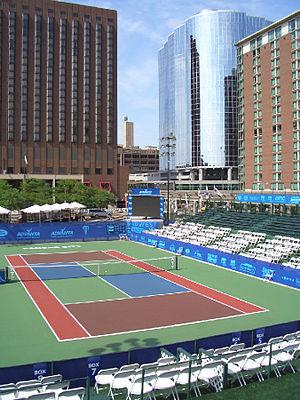
Le tennis se pratique sur un court aux dimensions précises. Cependant, ce court peut être composé de différents revêtements, ce qui a une conséquence sur la possibilité de glisser et surtout la hauteur et la vitesse de la balle au rebond et donc sur la vitesse de jeu. Dans les tournois professionnels, on retrouve principalement quatre types de surfaces de jeu : le gazon, les moquettes, les surfaces dures et la terre battue. Lorsque ces surfaces sont jouées en salle, le jeu ne peut plus être perturbé par le vent, notamment au service. La quantité d'espace autour du court, plus grande dans les plus grands tournois, permet de rattraper plus de balles. Sont encore utilisés mais plus rarement, les courts sur parquet. La couleur des courts ne change pas le style de jeu, elle peut être d'une ou deux couleurs, les bandes restent toujours blanches mais l'on peut retirer les lignes extérieures des couloirs pour les matchs de simple. Les matchs de simple sont souvent joués avec des poteaux de double c'est-à-dire que le filet va plus loin que le couloir à gauche et à droite ce qui rend encore plus rare la possibilité de renvoyer la balle en contournant un des deux poteaux.